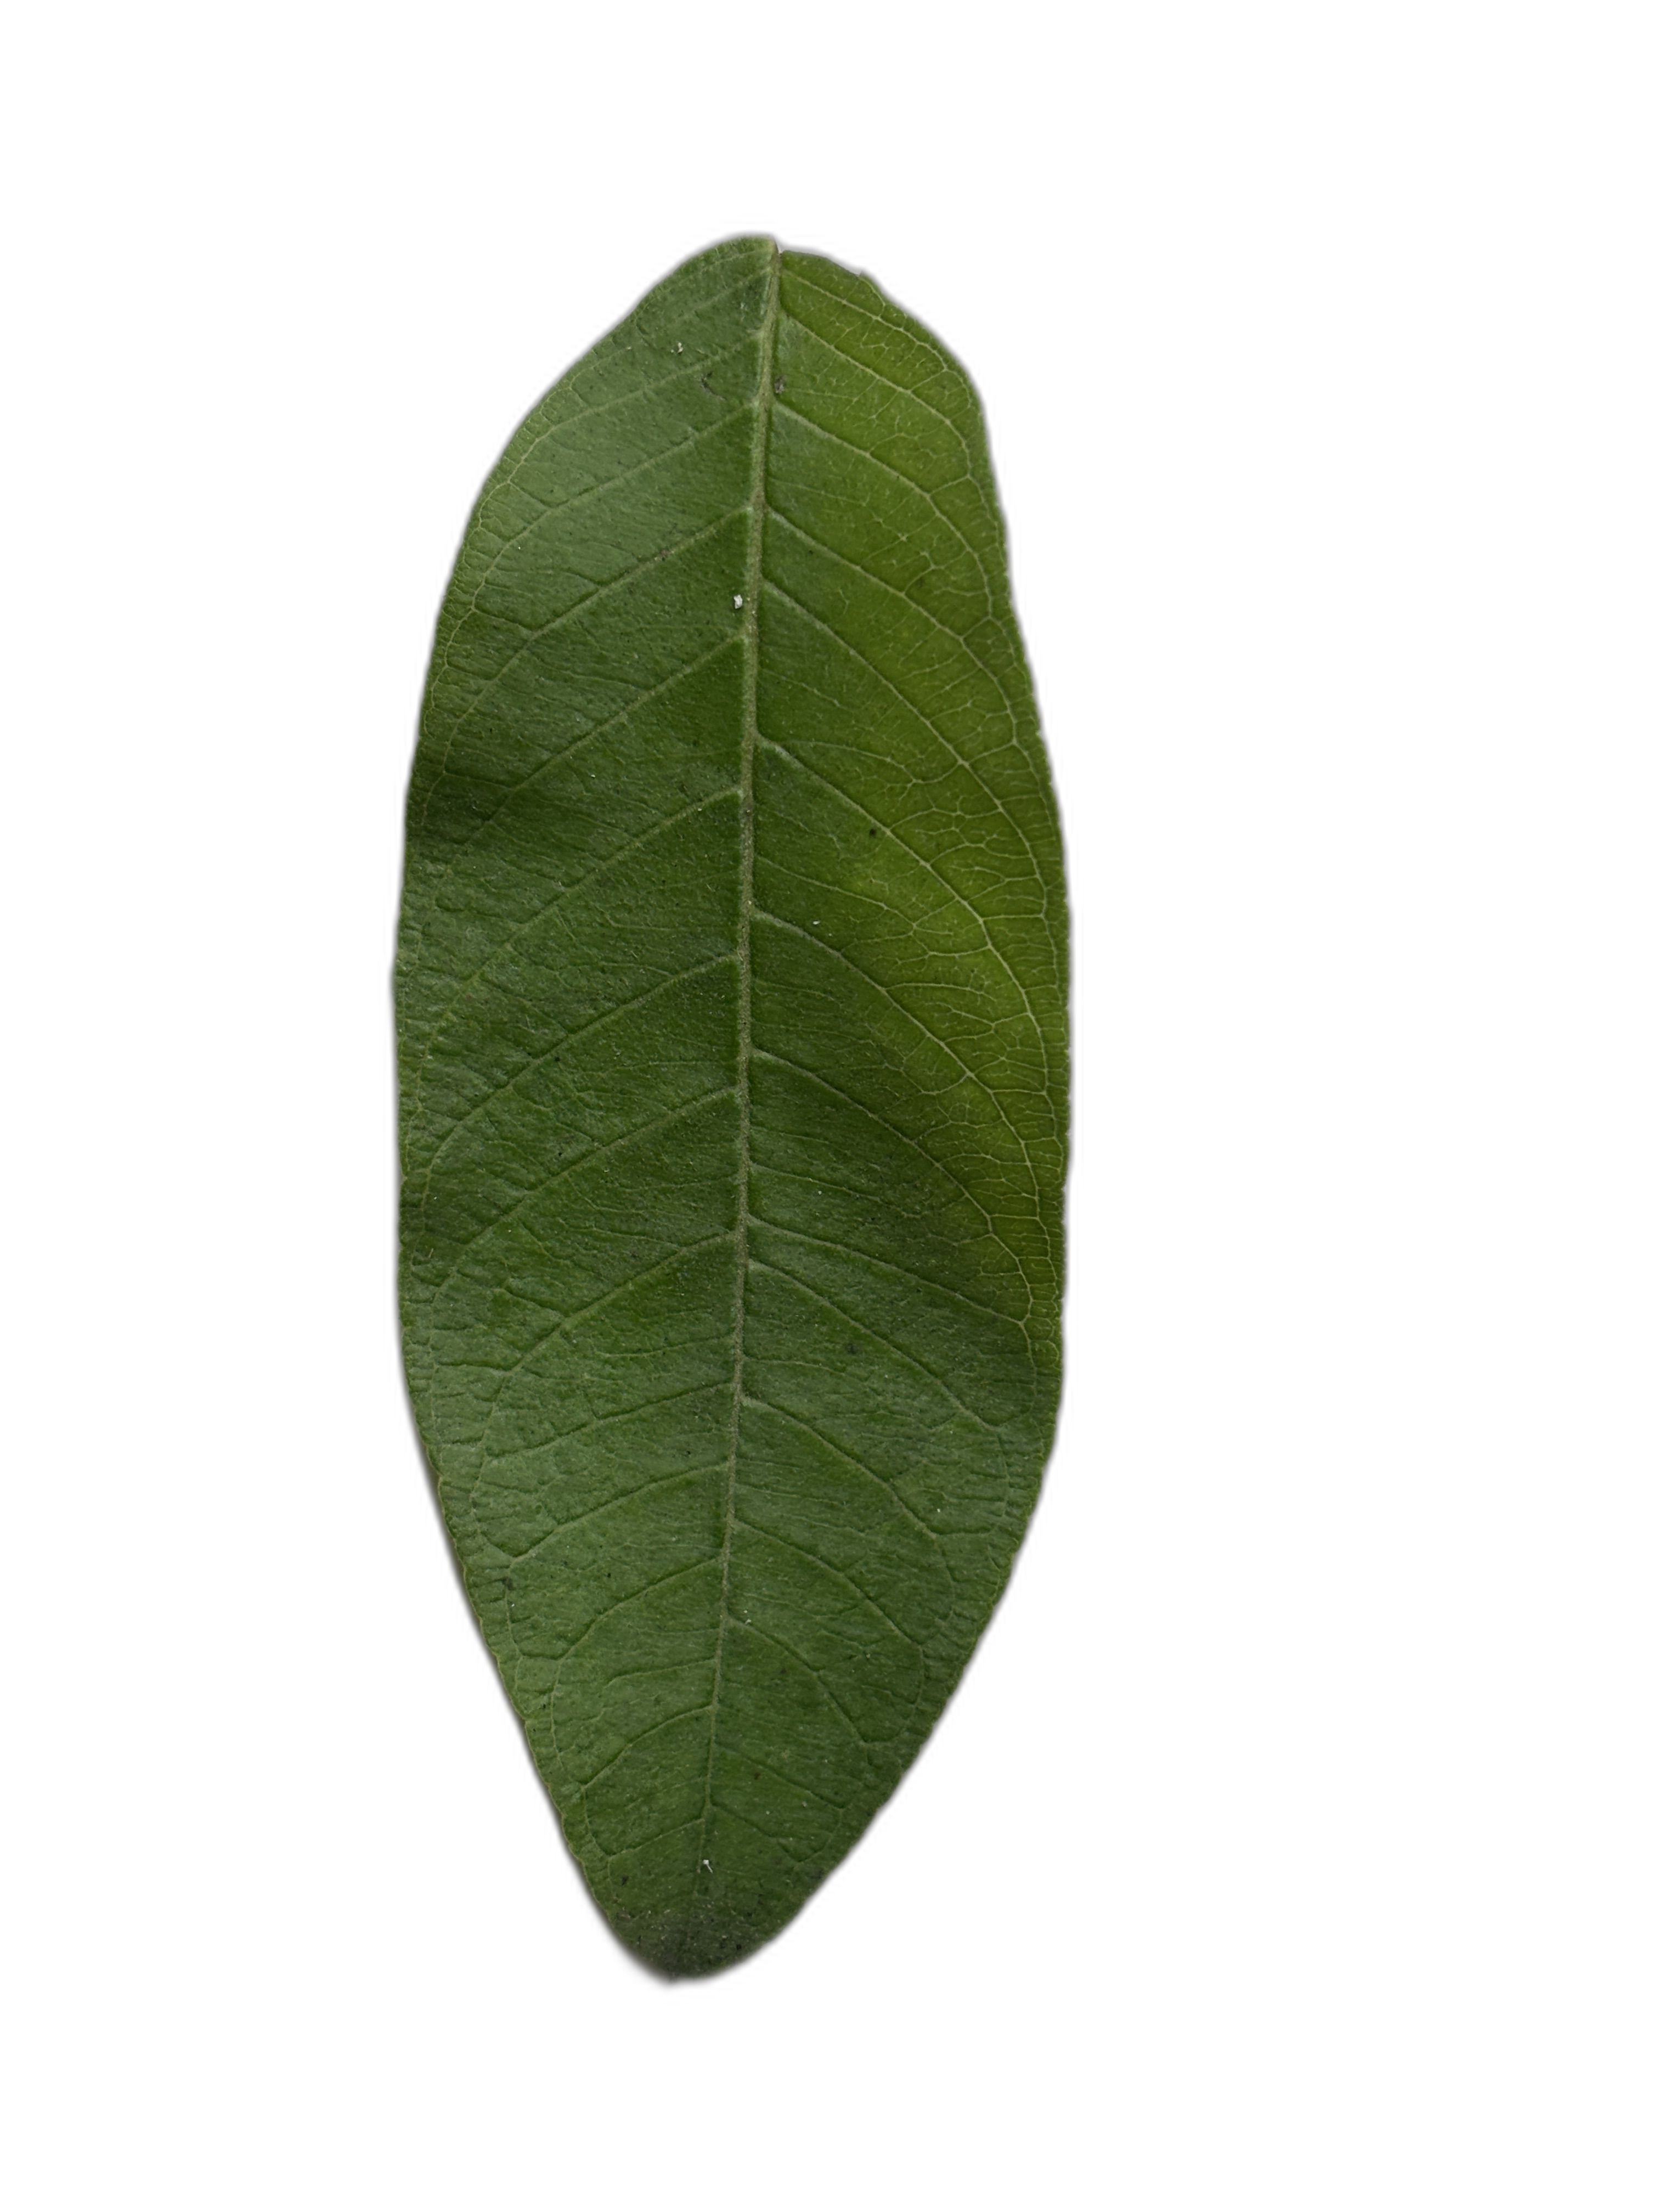
Plant part: leaf
Disease: Healthy